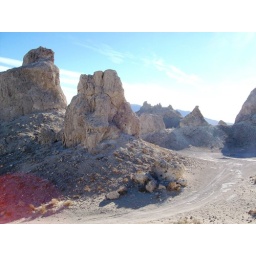
Giant prehistoric tufa deposits tower over the desert floor at Pinnacles National Monument - trona15